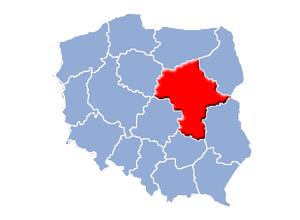
Województwo mazowieckie
Voivodskabet Masoviens beliggenhed i Polen
Województwo mazowieckie er en administrativ del af det centrale Polen, et af de 16 voivodskaber, der blev skabt efter den administrative reform i 1999. Voivodskabets hovedstad er Polens hovedstad Warszawa. Med et areal på 35.579 km² og 5.423.168 indbyggere er Masovien det største og folkerigeste voivodskab i Polen. Befolkningstætheden er på 152,5 personer pr km².